Ruger Model 77 rotary magazine

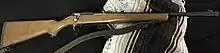
A Ruger 77/44 carbine. This variant has a walnut stock and a threaded barrel.

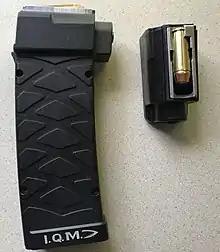
A 4-round rotary magazine (right) along with an aftermarket 10-round box magazine (left) for the Ruger 77/44.

Introduced in 1997, the Ruger 77/44 uses the same rotary magazine design with a short bolt stroke and three position safety but is chambered in .44 Magnum.